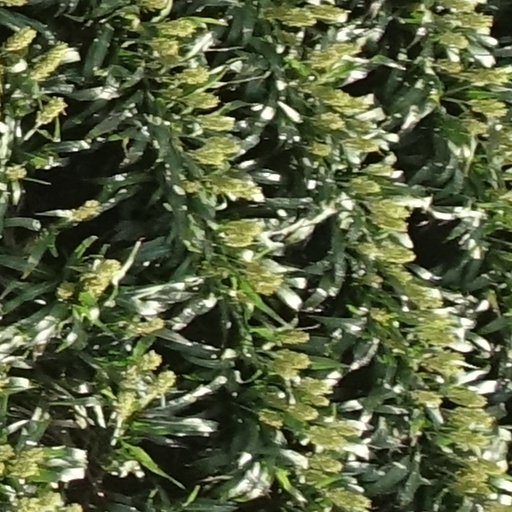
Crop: sorghum